Pont du Diable (Céret)

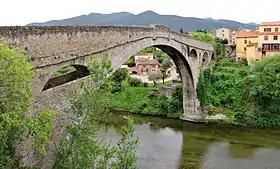
Le Pont du Diable de Céret (The Devil's bridge of Céret)

The Pont du Diable or Pont Vieux is a medieval stone arch bridge at Céret, France, built between 1321 and 1341. It spans the Tech River with a single arch of . At its apex, the arch is high.